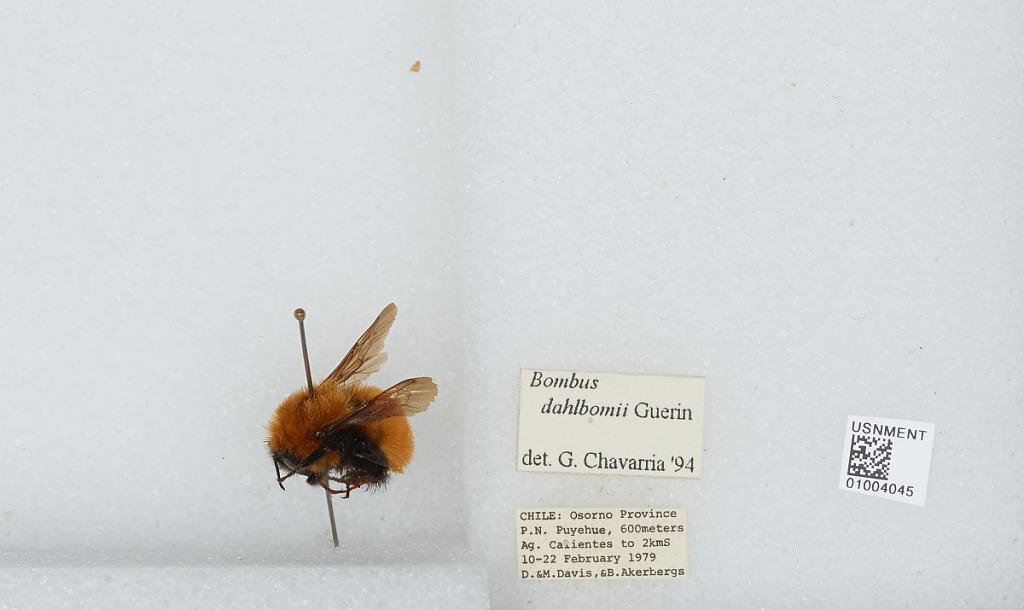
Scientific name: Bombus (Fervidobombus) dahlbomii Guérin
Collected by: M. Davis & B. Akerbergs
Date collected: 1979-2-10
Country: Chile
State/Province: Los Lagos
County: Osorno
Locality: Parque Nacional Puyehue, Aguas Calientes to 2 kilometers south
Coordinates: -40.7342, -72.3097
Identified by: Chavarria, G.